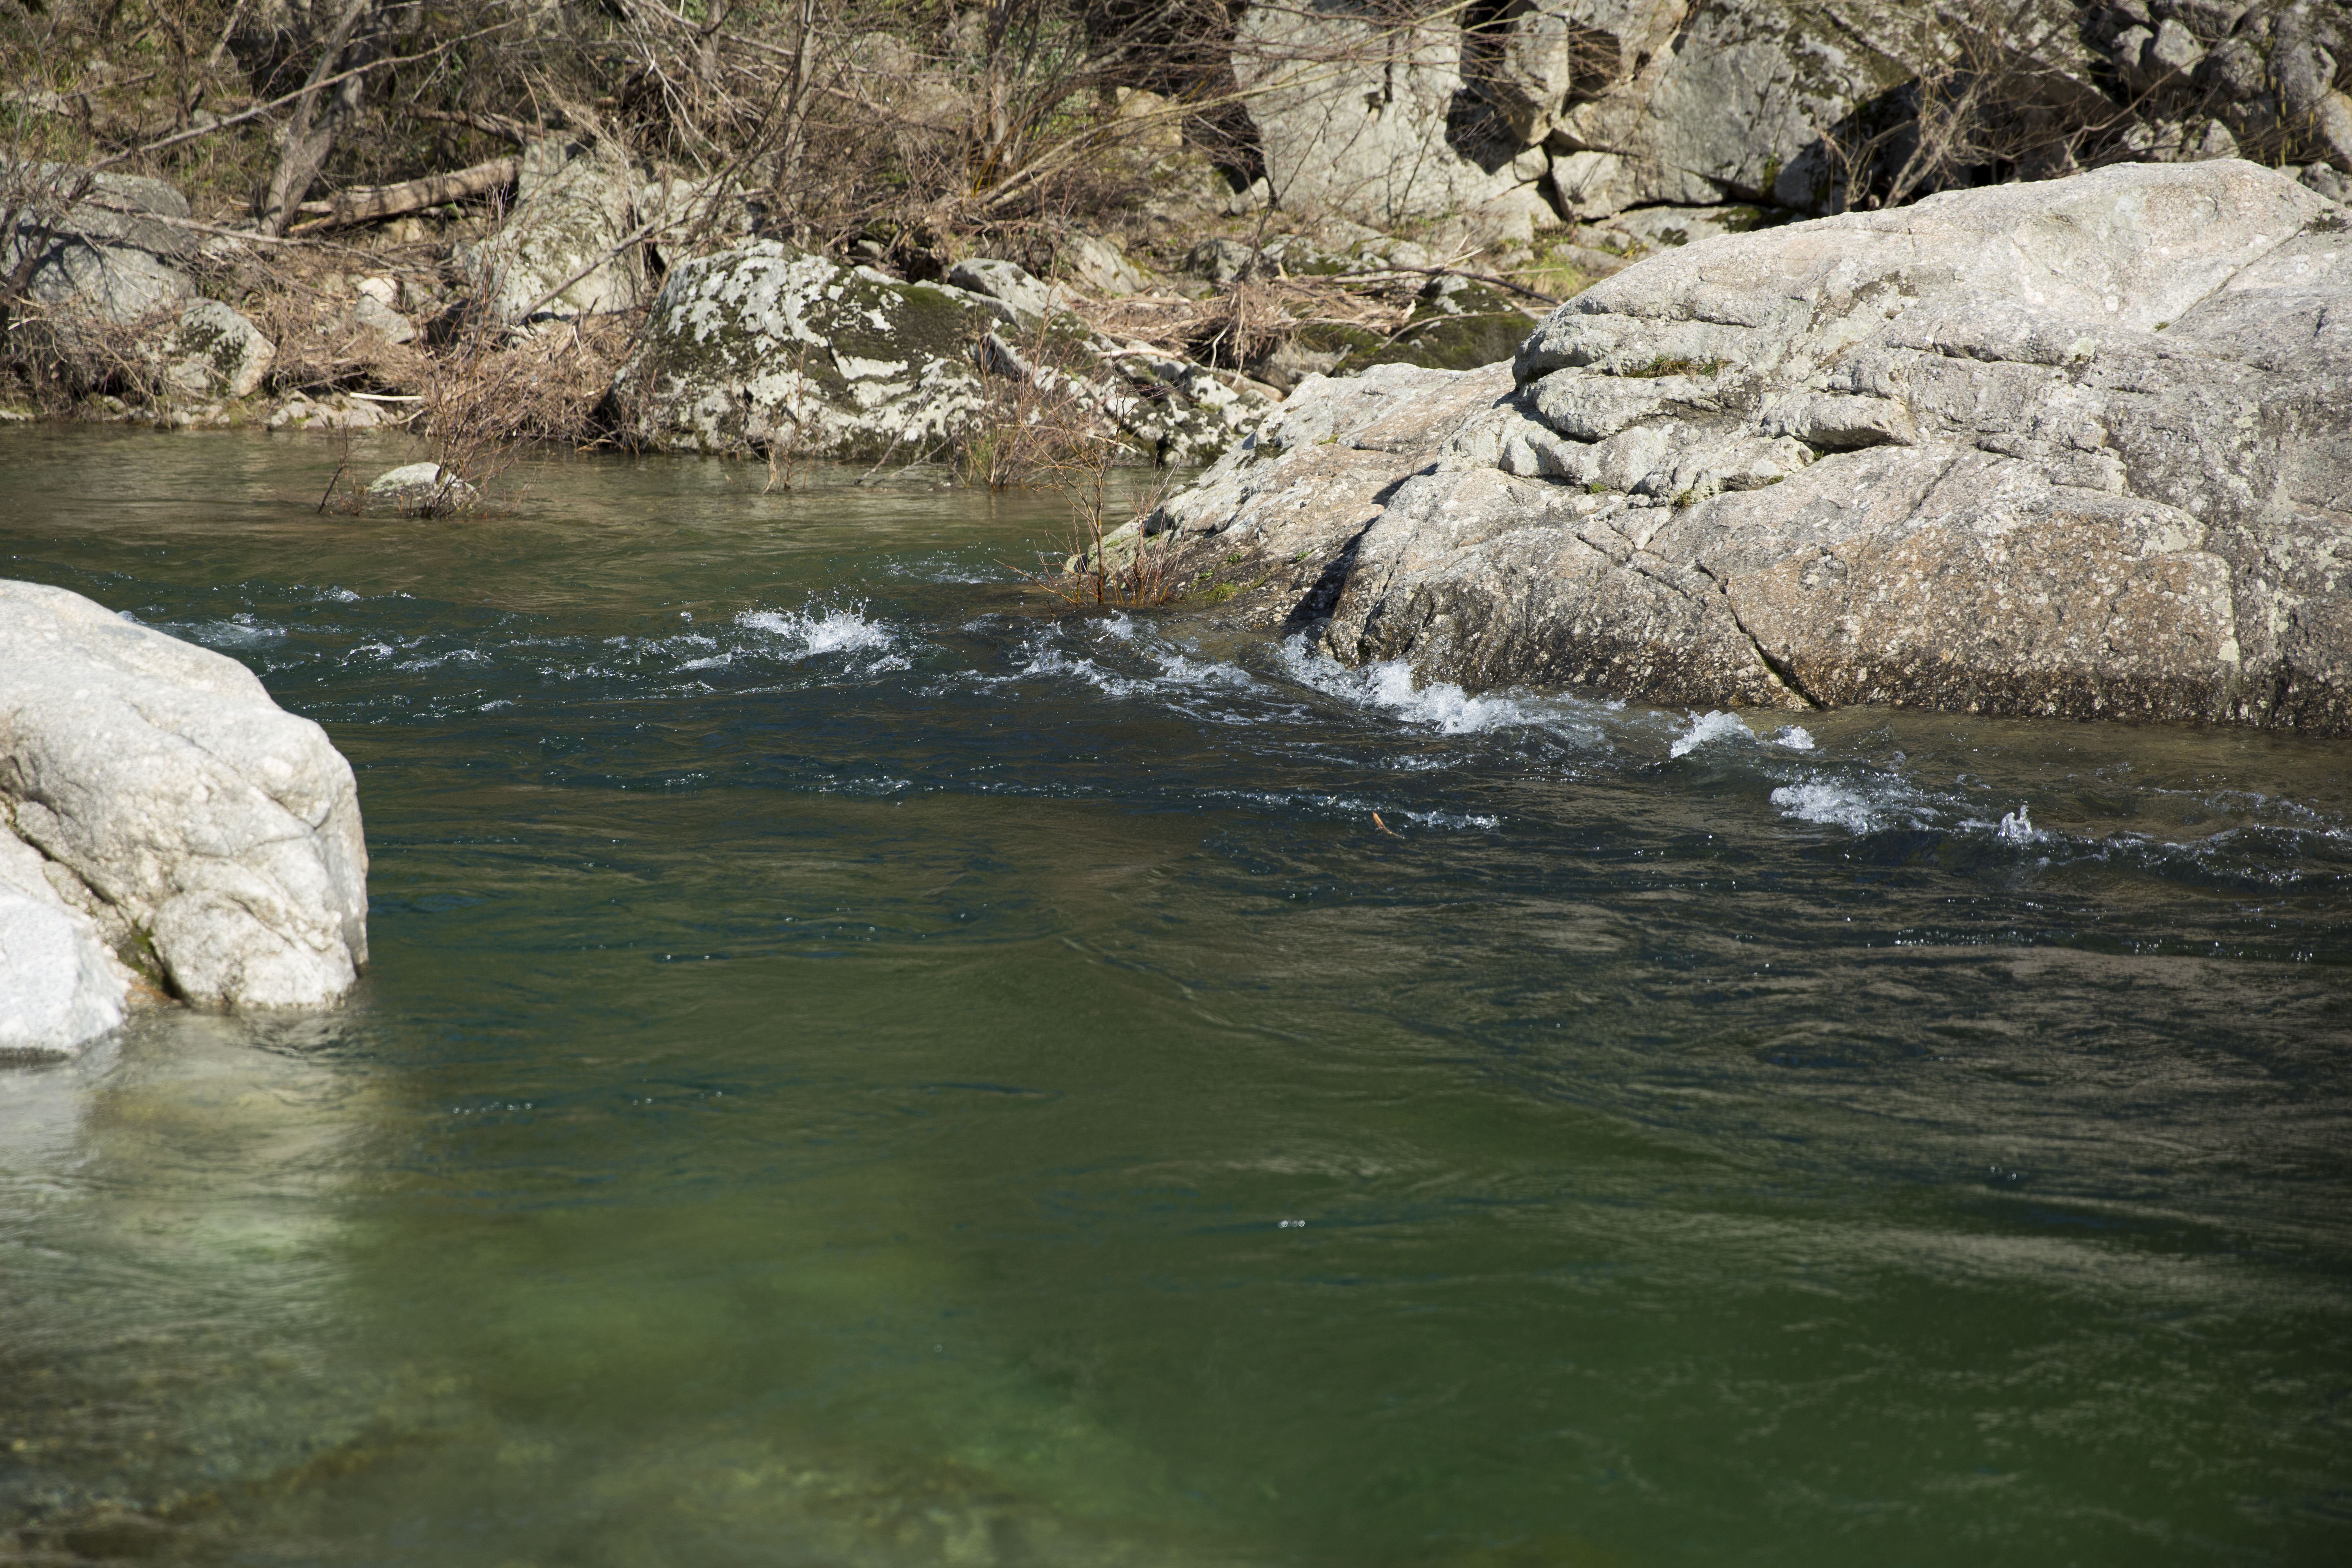
sea, water, nature, rock, river, europe, stream, canon, rapid, body of water, rocks, midi, vert, bleu, wasser, strom, isasza, southfrance, zuidfrankrijk, languedocroussillon, gard, roches, felsen, berges, courant, exterieur, kiesen, coursdeau, steine, eauxvives, gardon, saintjeandugard, gardondemialet, profondeur, gour, remous, gouffre, riviere, wadi, s dfrankreich, m diterran e, affluentdurh ne, tributaryofrh ne, nebenflussvonrh ne, rocs, flots, falgui res, landform, recreational fishing